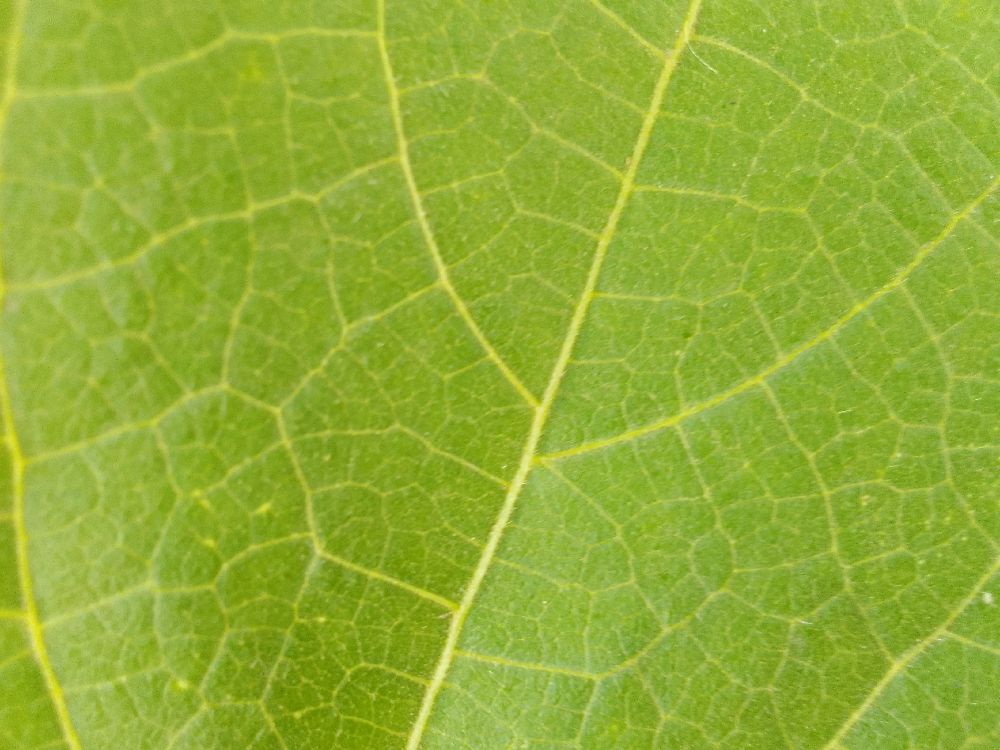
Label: healthy